Coat of arms of the Drapers Company

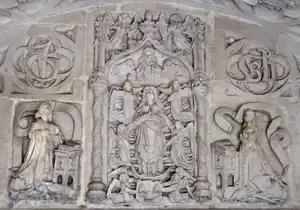
Relief sculpture in the 1517 "Greenway Porch", St Peter's Church, Tiverton, showing the Apotheosis of the Virgin with the pre-Reformation arms and supporters of the Drapers Company, below

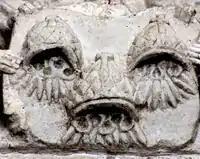
Drapers Company arms, 1517 sculpture, "Greenway Porch", St Peter's Church, Tiverton. The clouds are represented by heraldic lines nebulée

An elaborate pre-Reformation relief stonework sculpture, showing the Drapers Company arms in a relevant context, survives in the "Greenway Porch", built in 1517 against the south wall of St Peter's Church in Tiverton, Devon, by the wealthy merchant John Greenway (d.1529), a member of the Drapers Company and of the Merchant Adventurers Company. It shows Greenway (left, with monogram "JG" in a quatrefoil above) and his wife kneeling on either side of the Virgin Mary who is ascending into Heaven. Below the Virgin is an heraldic escutcheon showing the arms of the Drapers Company ("Azure, three clouds radiated proper each adorned with a triple crown or"), with the very rarely surviving pre-Reformation angel supporters, the Virgin being the patroness of the Drapers Company.